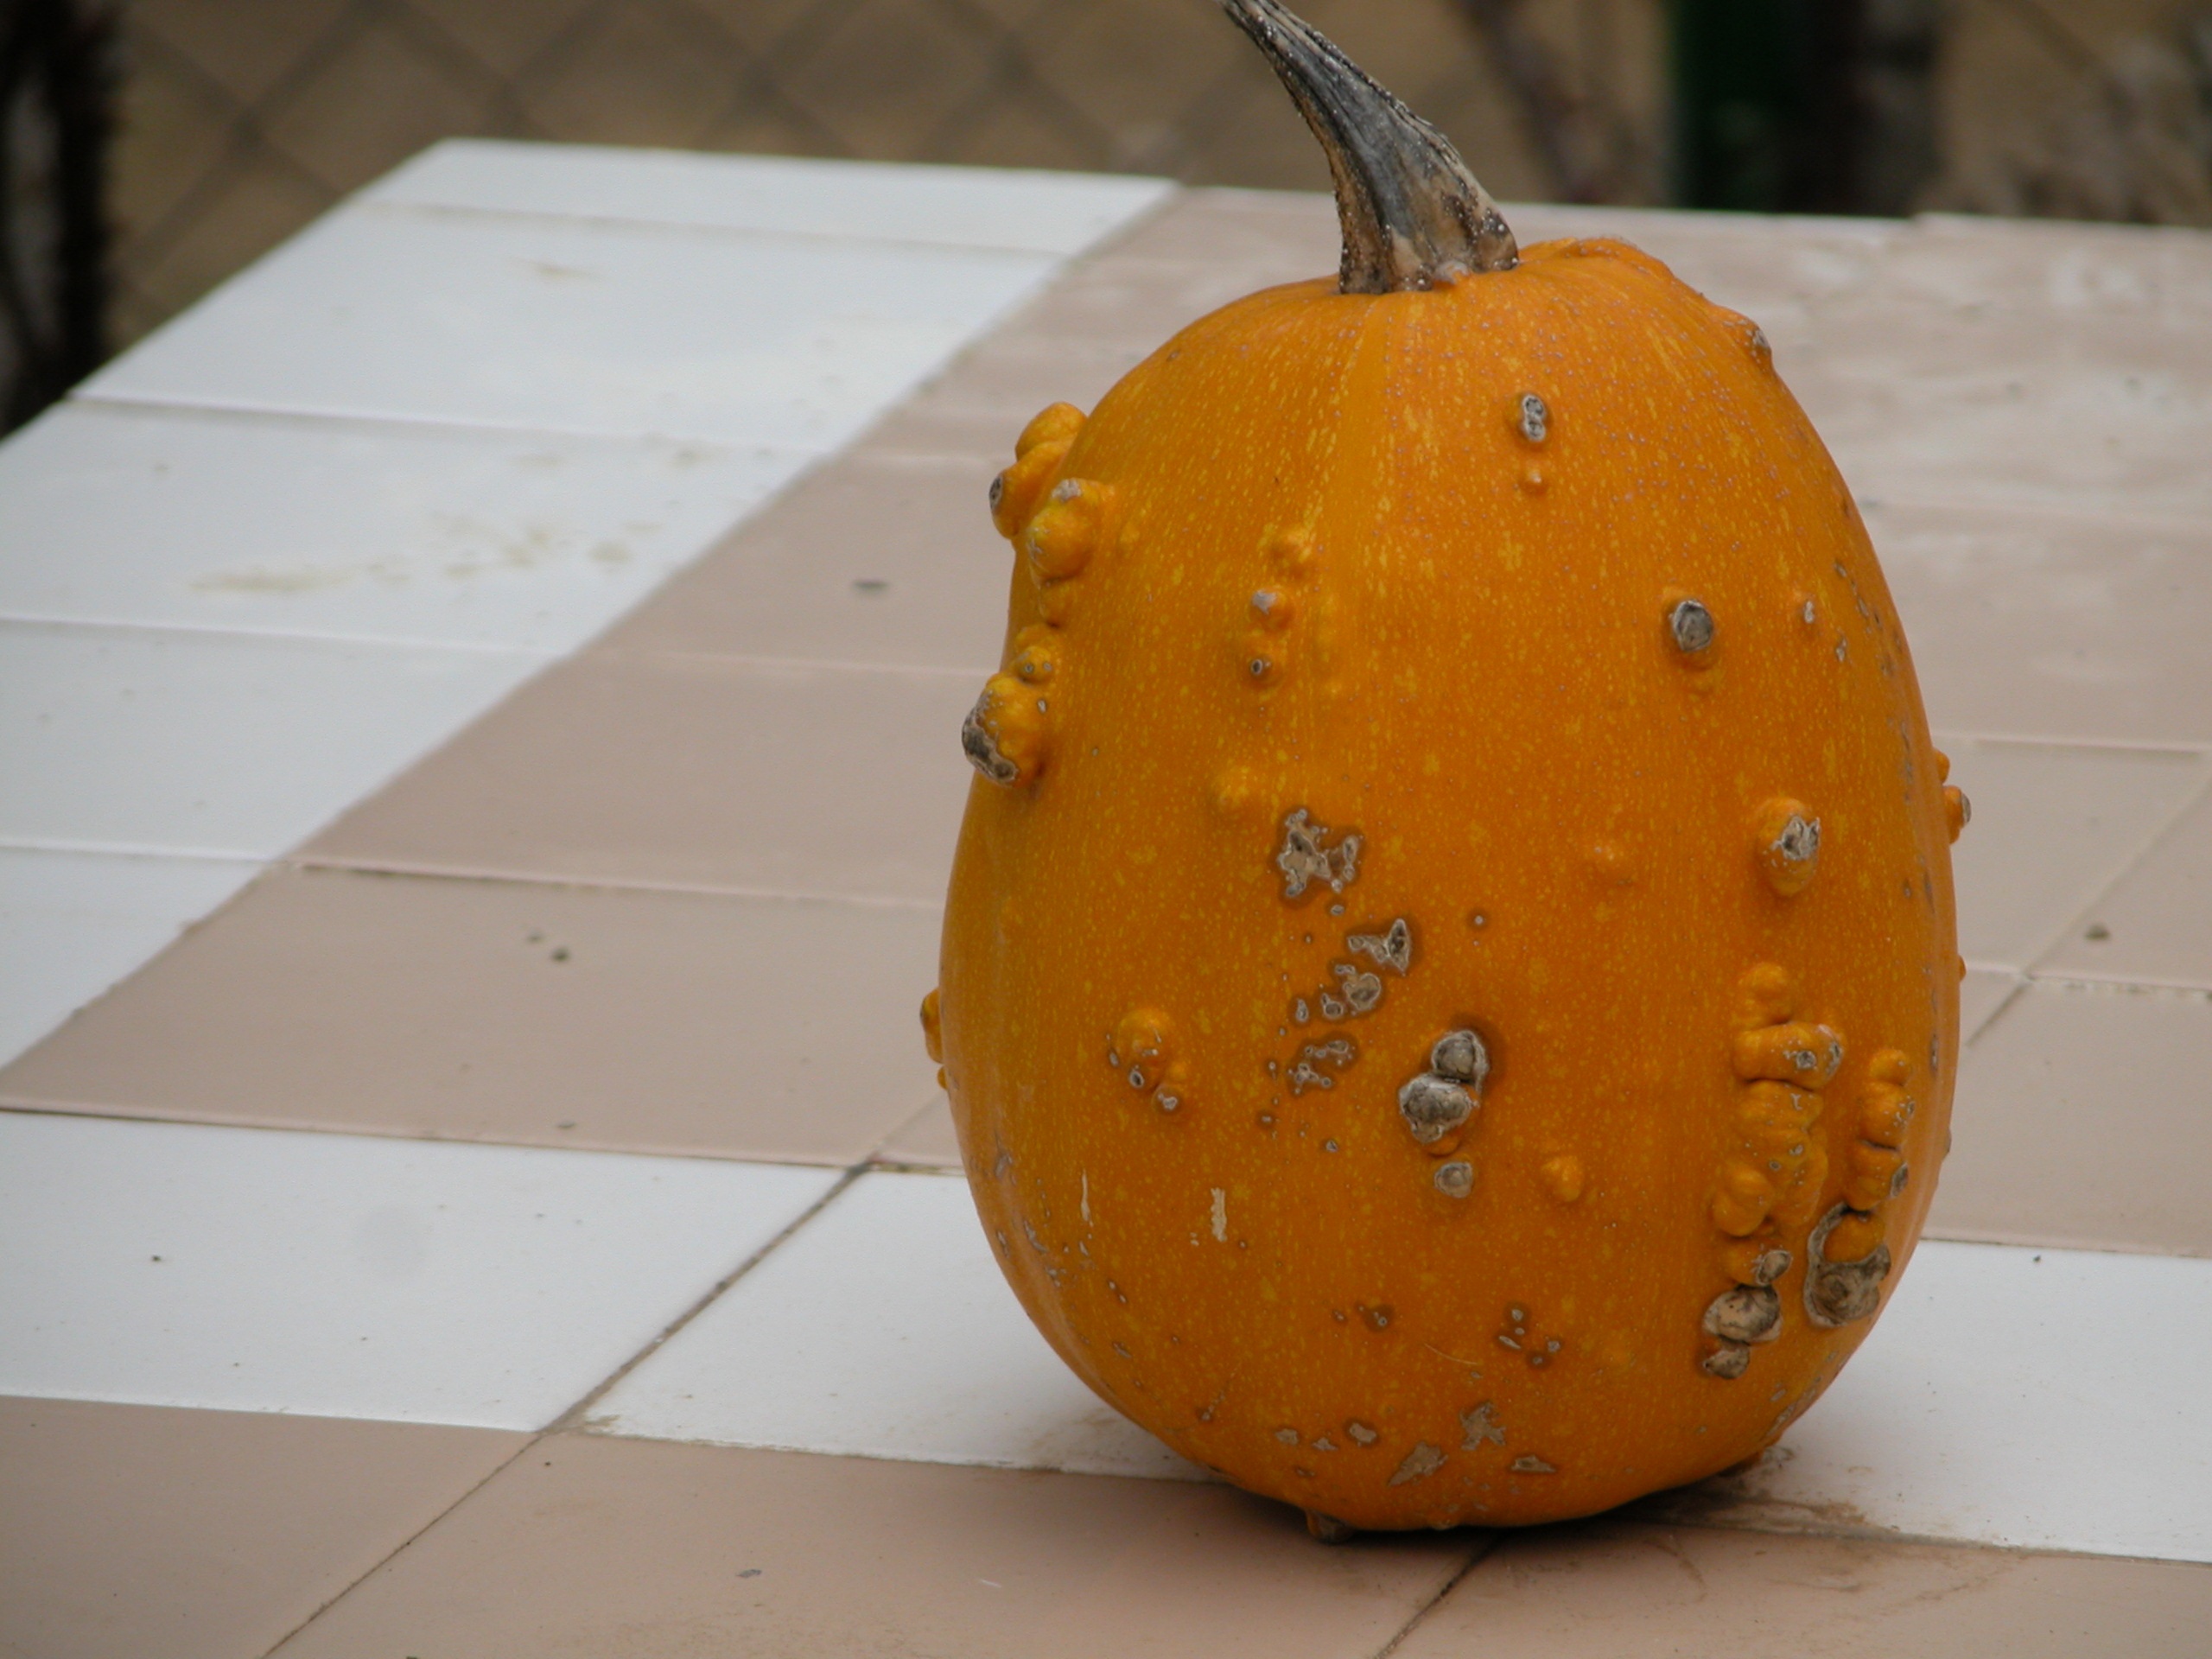
plant, fruit, food, produce, vegetable, pumpkin, yellow, gourd, calabaza, carving, cucurbita, flowering plant, land plant, cucumber gourd and melon family